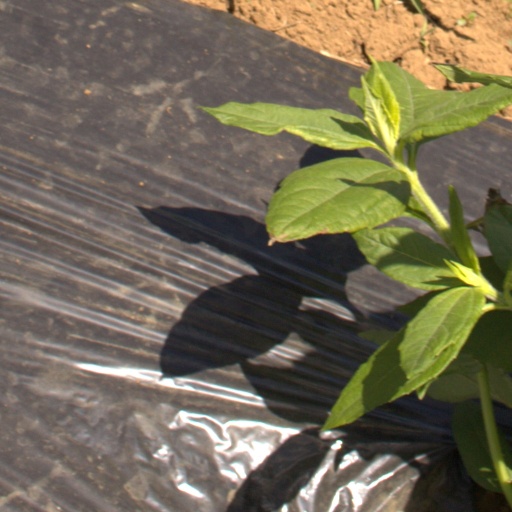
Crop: Jerusalem artichoke